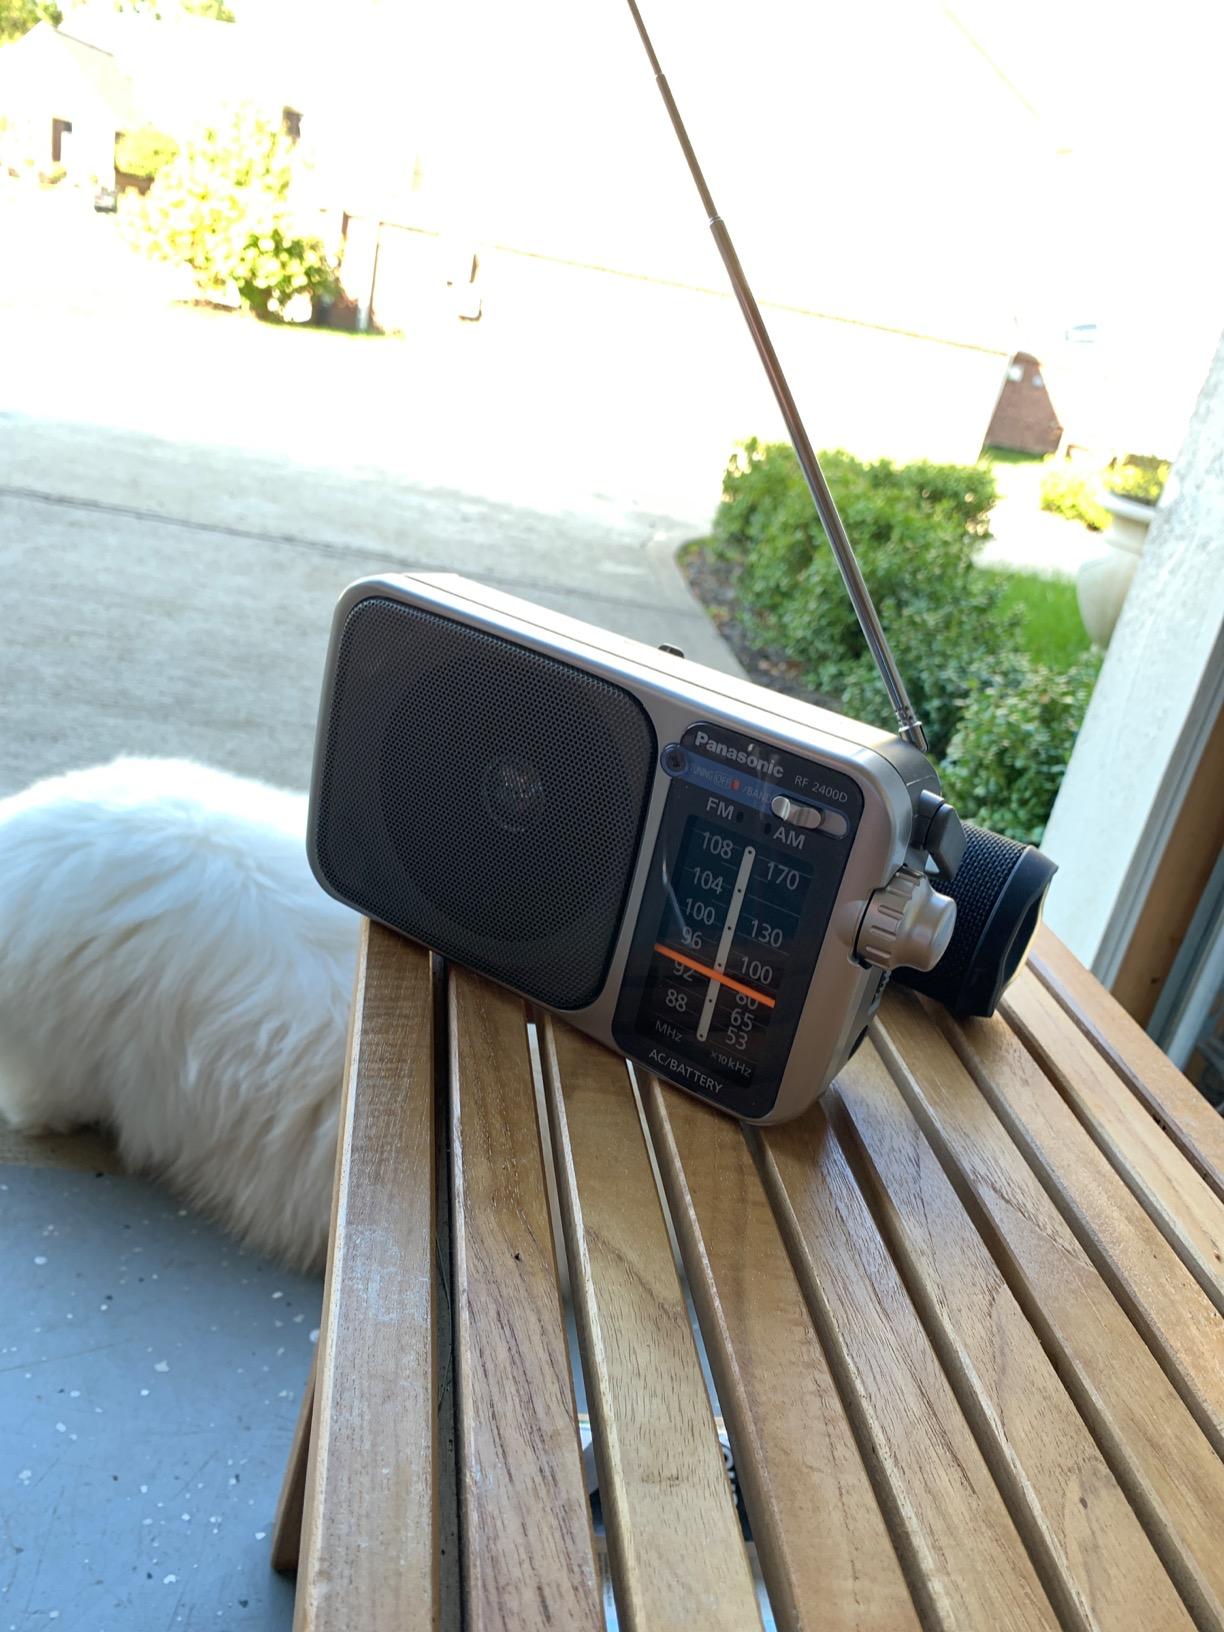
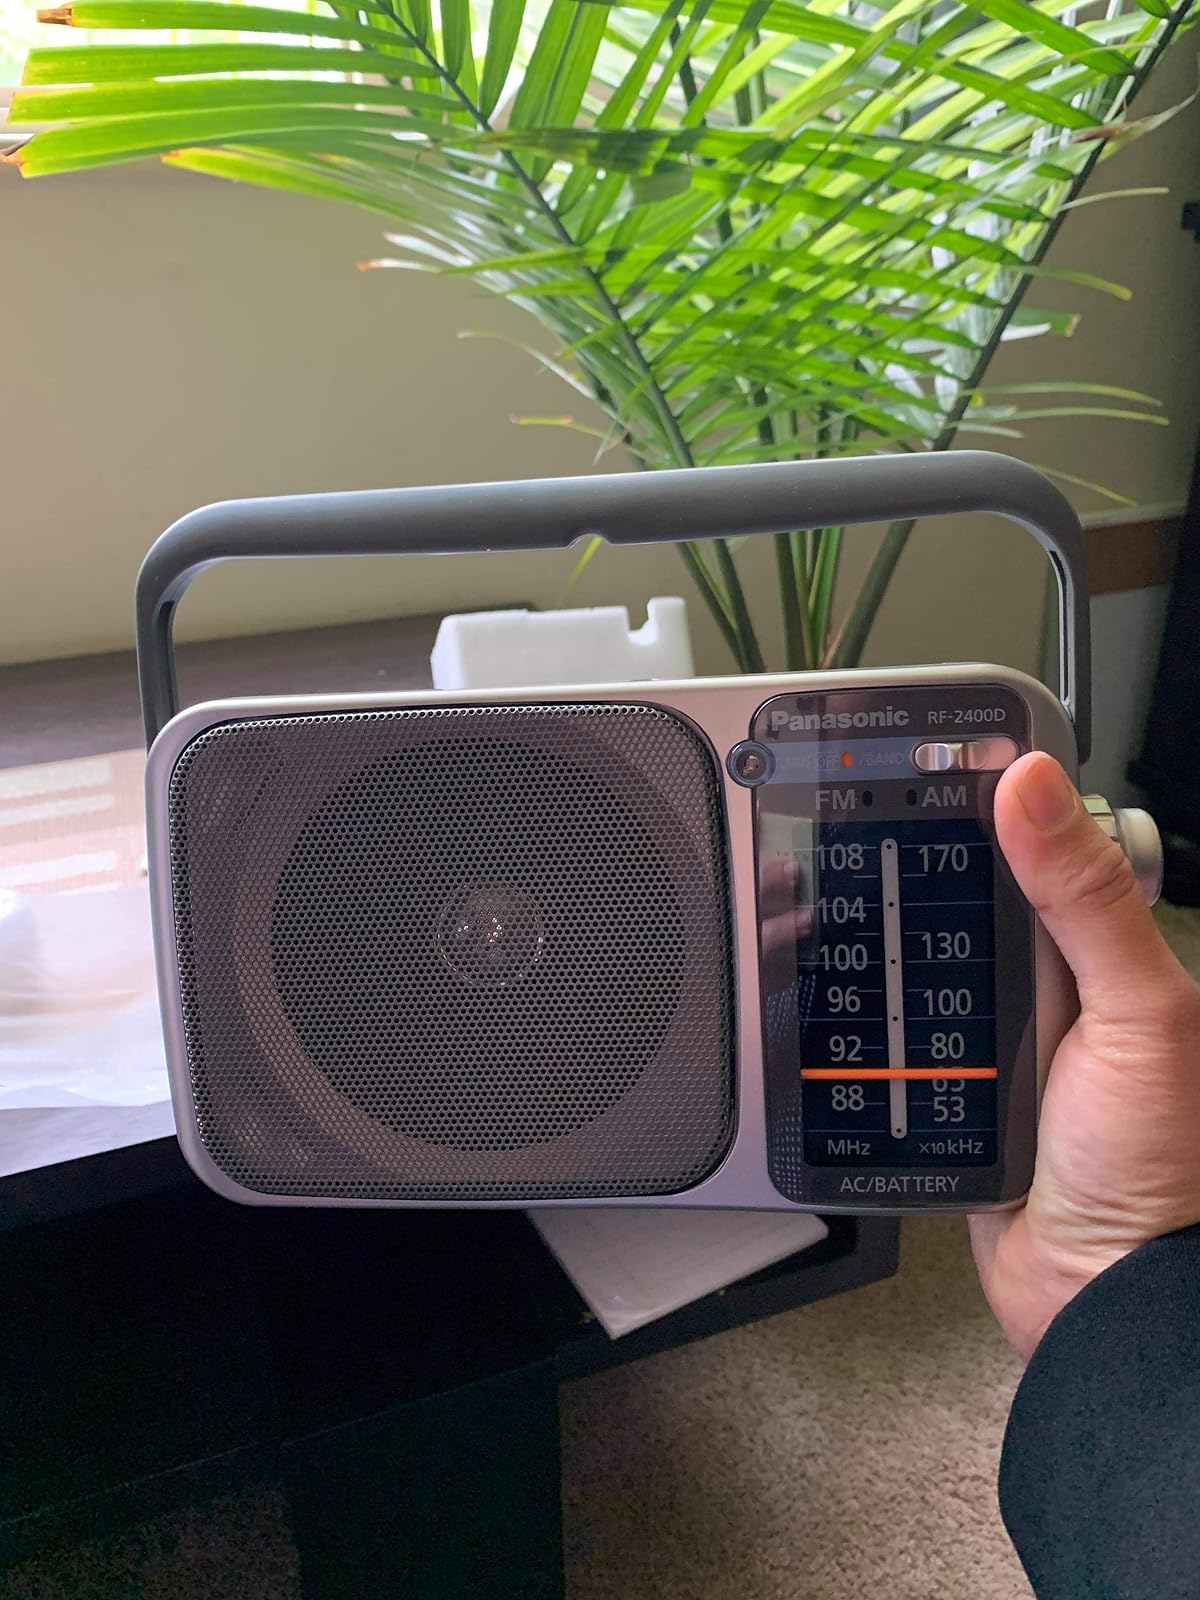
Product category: radio
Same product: yes